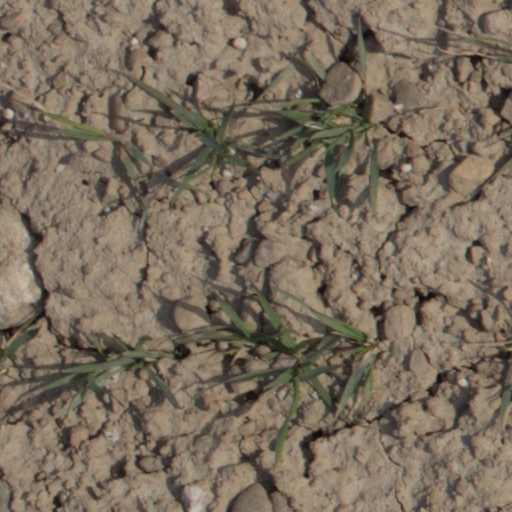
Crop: wheat